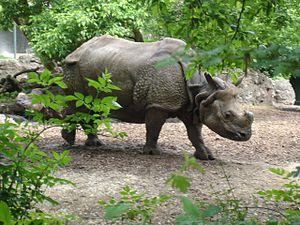
Le Zoo de Bâle, surnommé Zolli par les bâlois, est un parc zoologique suisse situé dans le quartier Bachletten de la ville de Bâle. Fondé en 1874, par la ville de Bâle et la Société ornithologique de Bâle, c'est le plus ancien du pays. Il est dirigé depuis 2001 par Oliver Pagan.